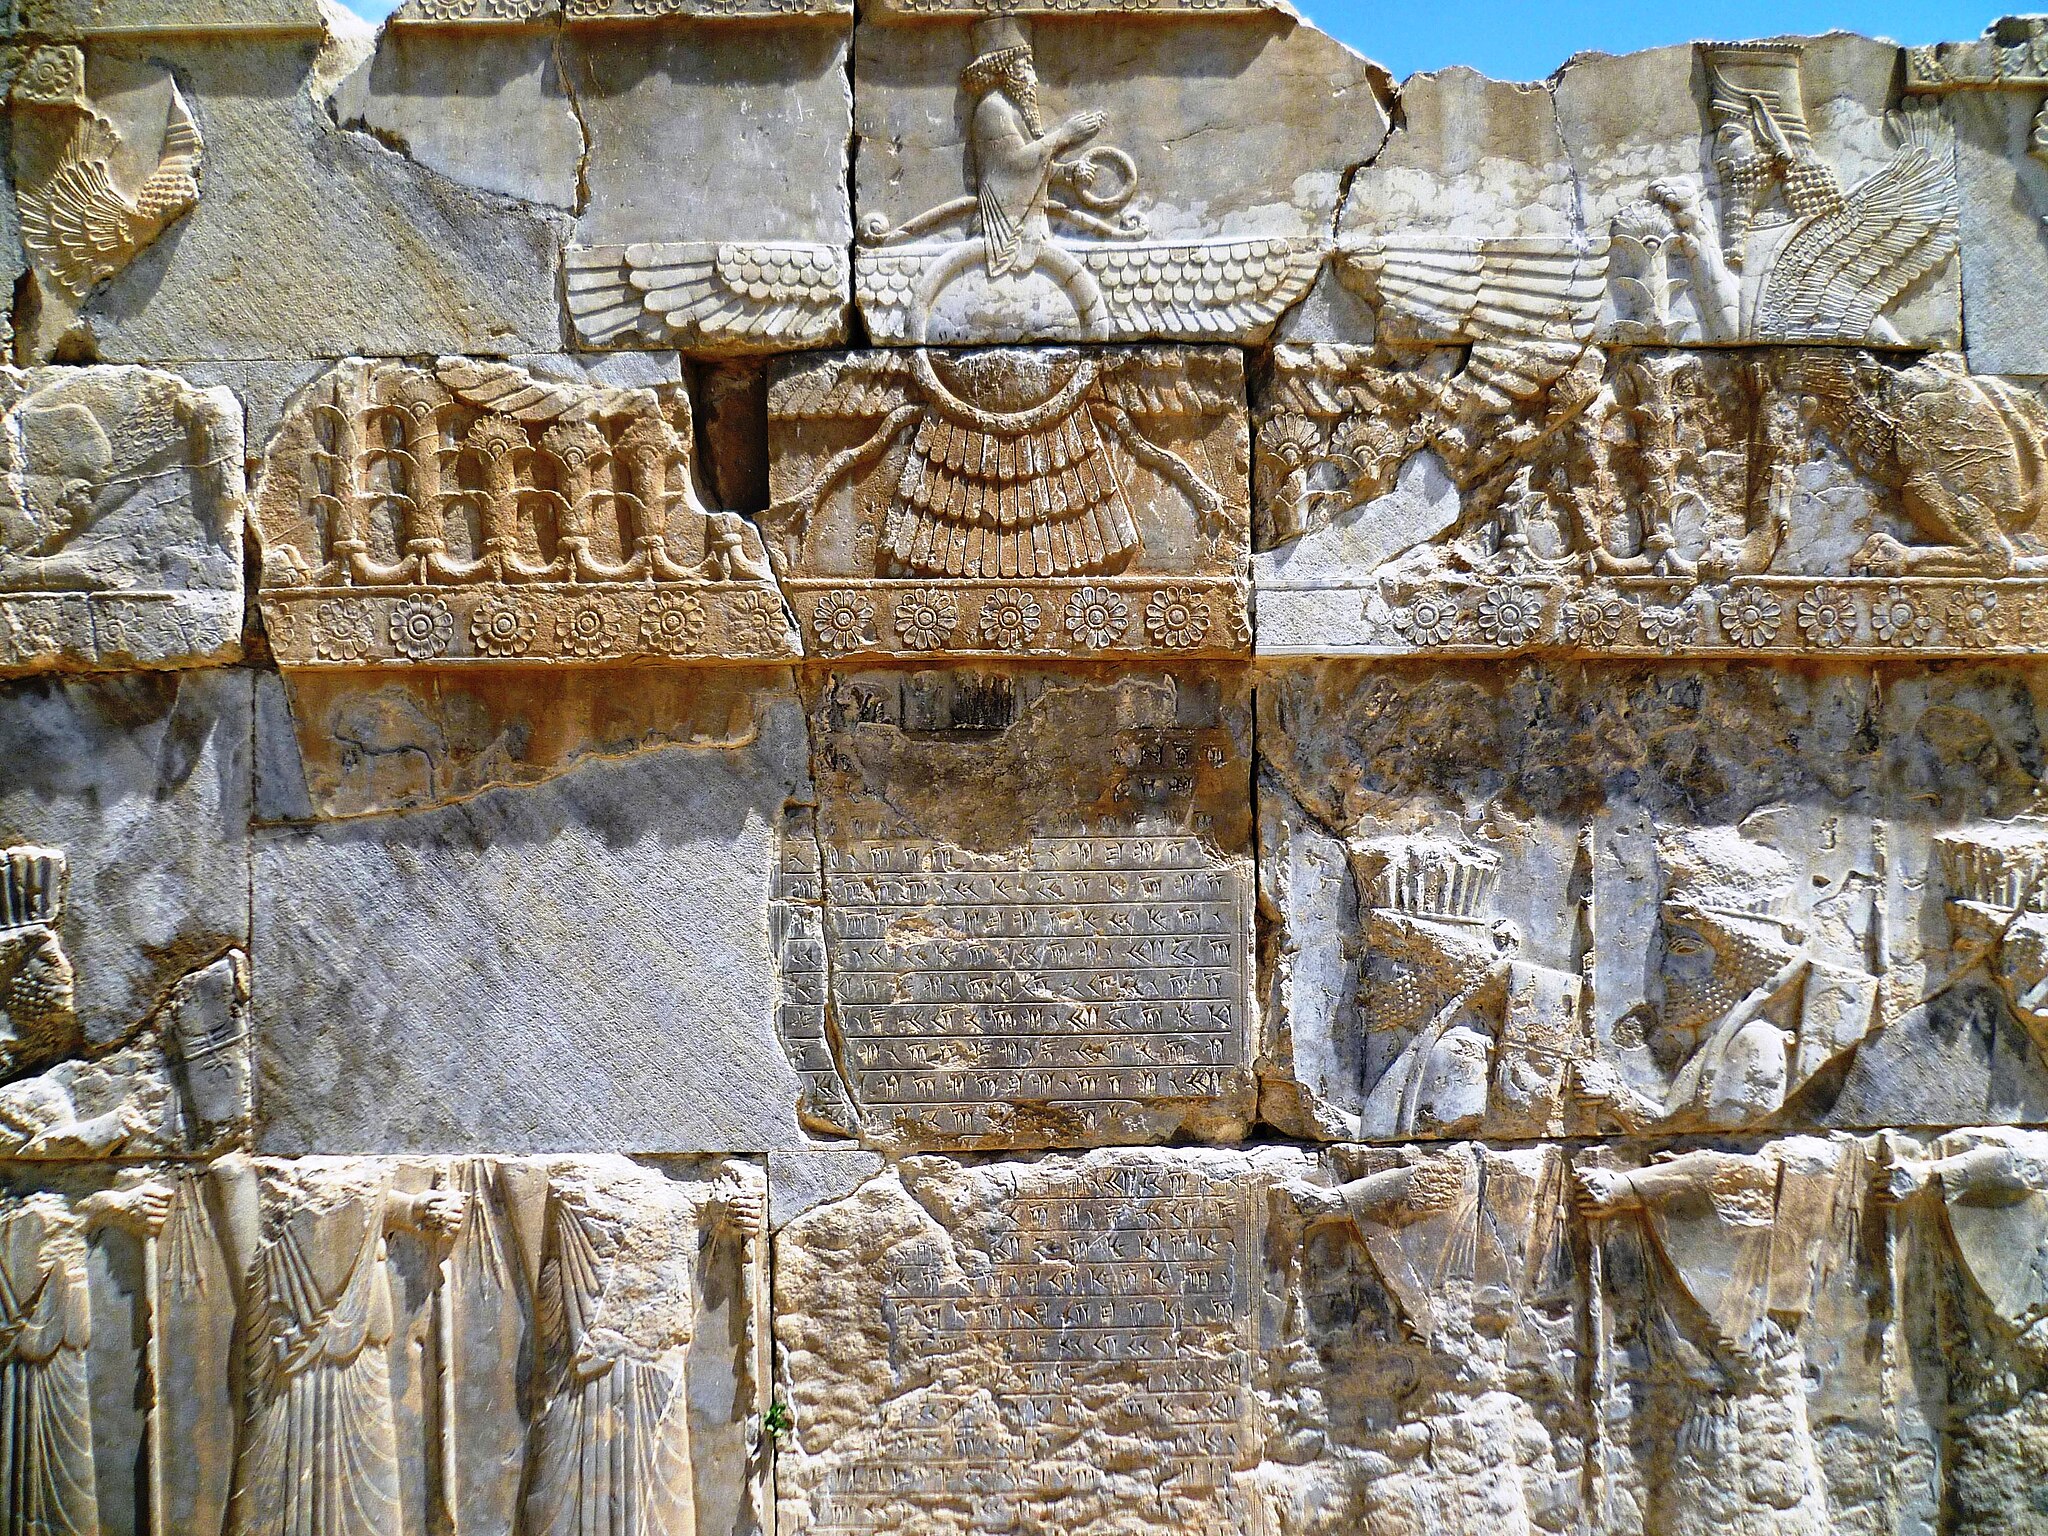
Title: Western staircase of Hadish Persepolis 2014 (1)
Description: Reliefs on the western staircase of Hadish, Persepolis, Iran
Date: 2014-04-09 10:27:09
Categories: Self-published work, April 2014 in Iran, Inscriptions in Persepolis, 2014 in Persepolis, Achaemenids warriors, Old Persian inscriptions, Reliefs of Faravahar in Persepolis, Reliefs of people in Persepolis, Western staircase of Hadish, Fundacja Kontroli Społecznej Nomos - Iran